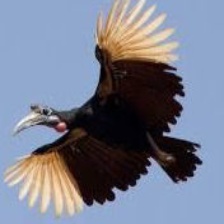
Species: ABYSSINIAN GROUND HORNBILL
Scientific name: BUCORVUS ABYSSINICUS
ImageNet parent category: hornbill